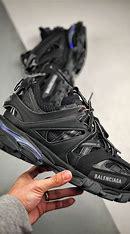
Brand: Balenciaga
Model: Track